Bigfoot

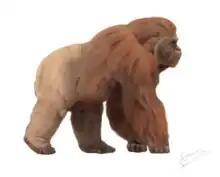
Reconstruction of "Gigantopithecus" with a speculative large build, gorilla-like posture, and orange hair

Various explanations have been suggested for sightings and to offer conjecture on what existing animal has been misidentified in supposed sightings of Bigfoot. Scientists typically attribute sightings to hoaxes or misidentifications of known animals and their tracks, particularly black bears.